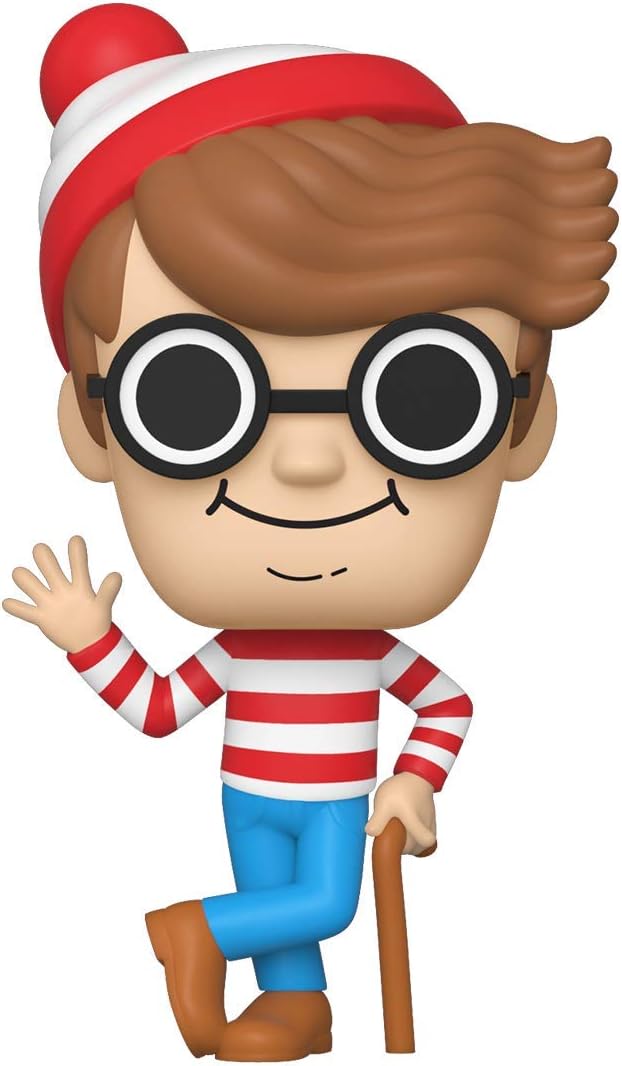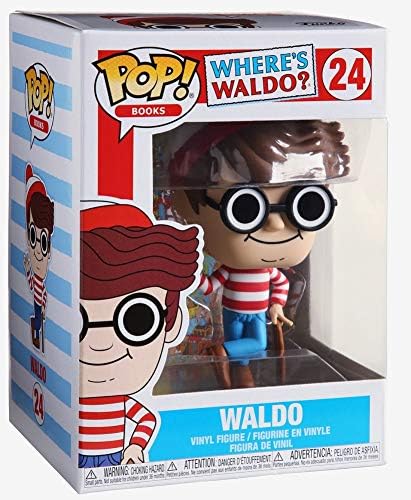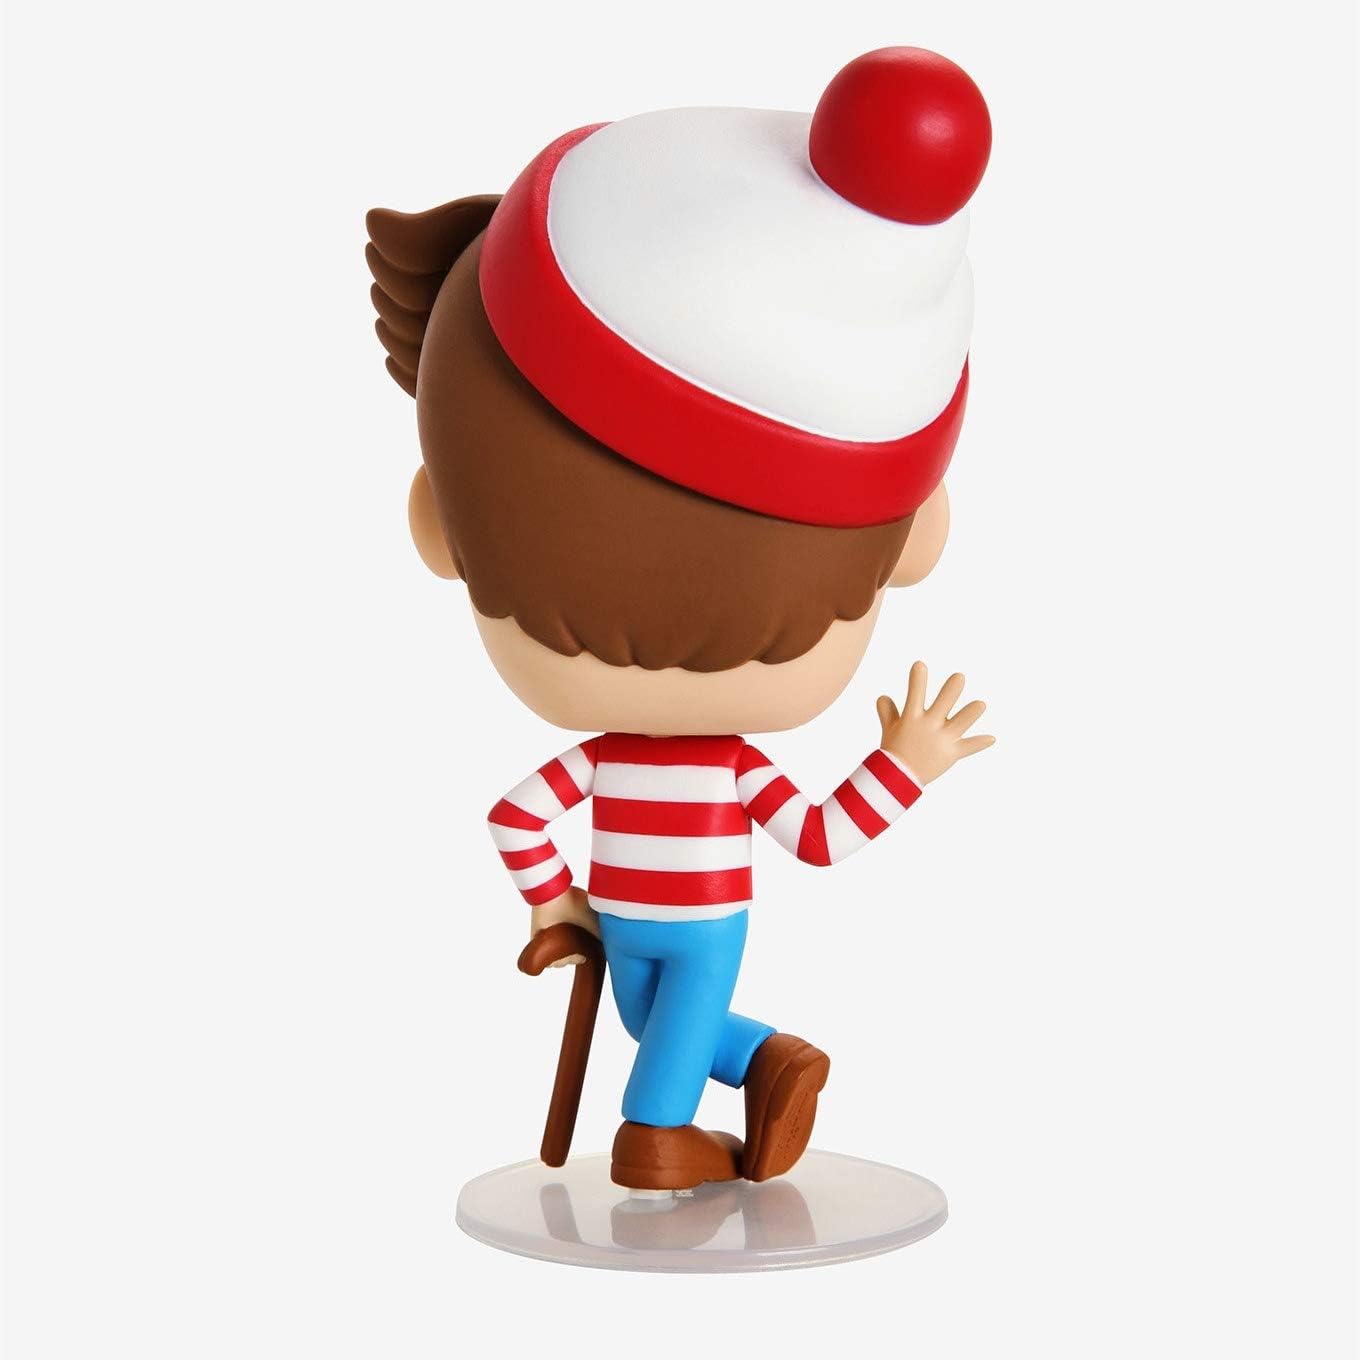
Funko Pop! Books: Where's Waldo - Waldo
Category: Toys & Games
From Where's Waldo, Waldo, as a stylized POP vinyl from Funko! Figure stands 3 3/4 inches and comes in a window display box. Check out the other Where's Waldo figures from Funko! Collect them all!
Features: From Where's Waldo, Waldo, as a stylized POP vinyl from Funko! | Stylized collectable stands 3 ¾ inches tall, perfect for any Where's Waldo fan! | Collect and display all Where's Waldo pop! Vinyl's!